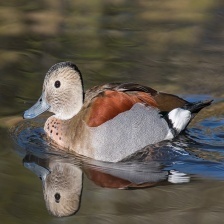
Species: TEAL DUCK
Scientific name: ANAS CRECCA
ImageNet parent category: drake